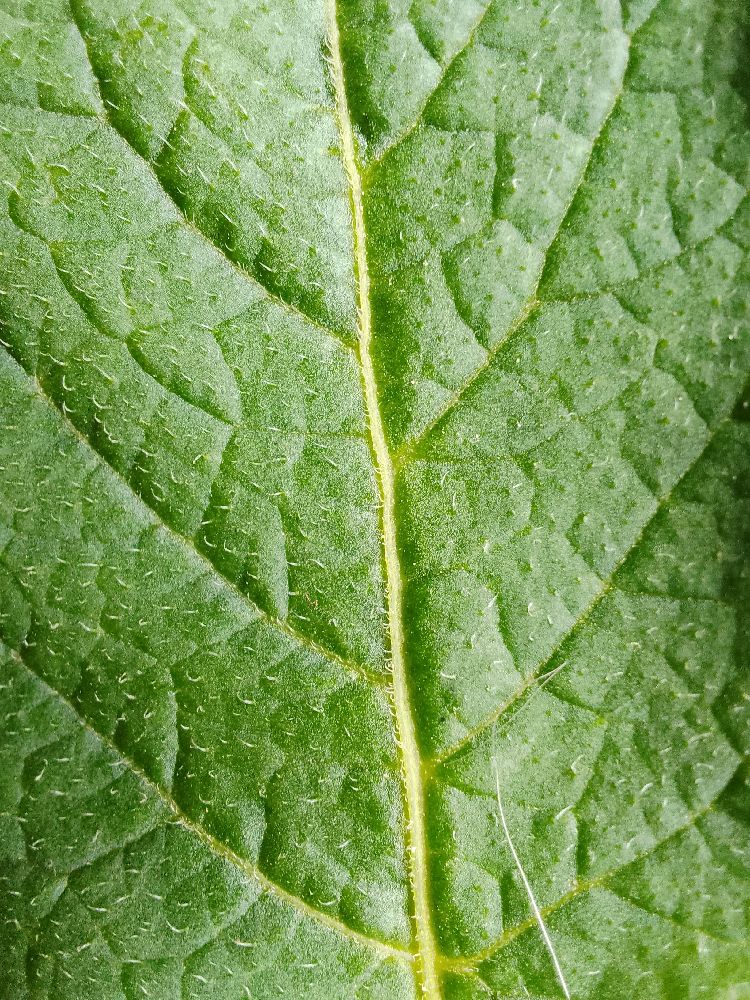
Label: Healthy